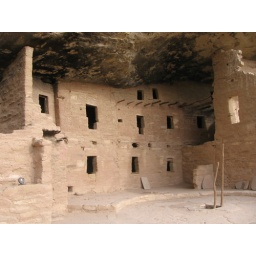
Spruce House Kiva entrance in fore ground. Spruce House back wall buildings in background.  103108